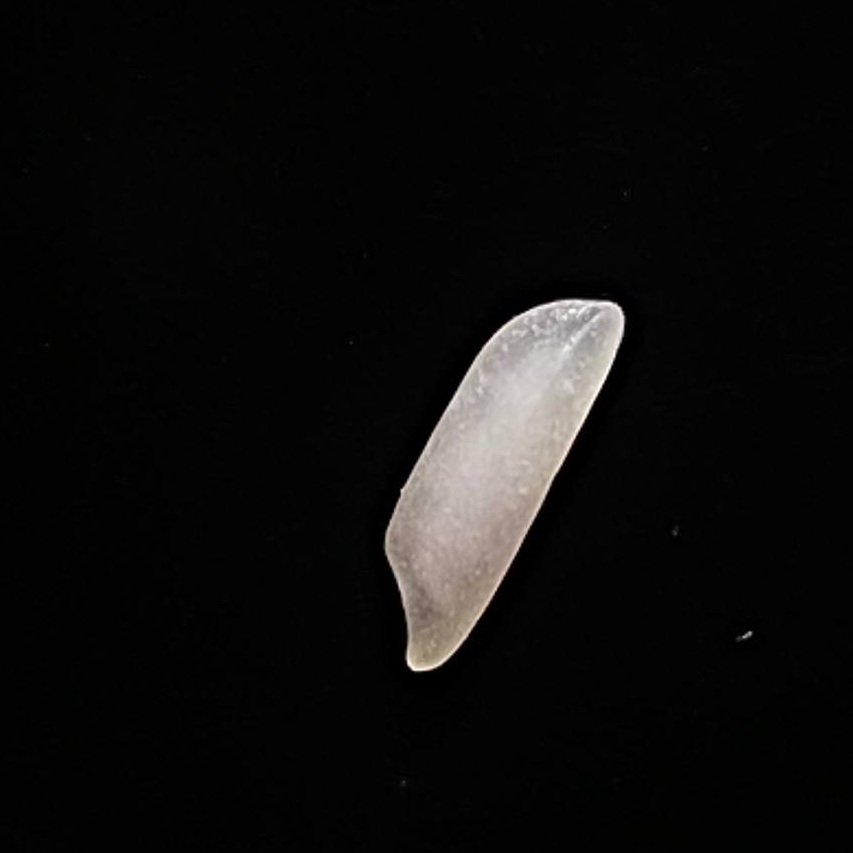
Rice variety: Shampakatari